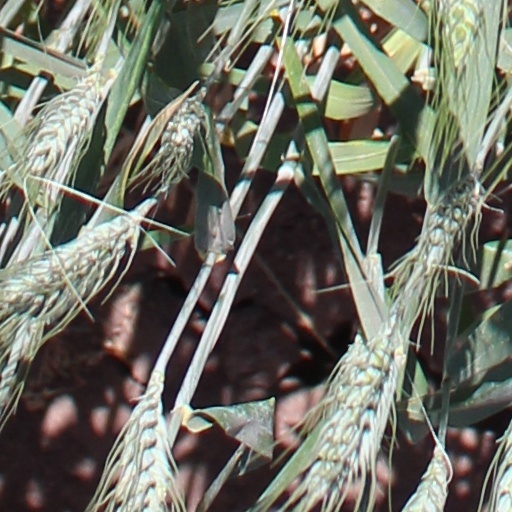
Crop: wheat